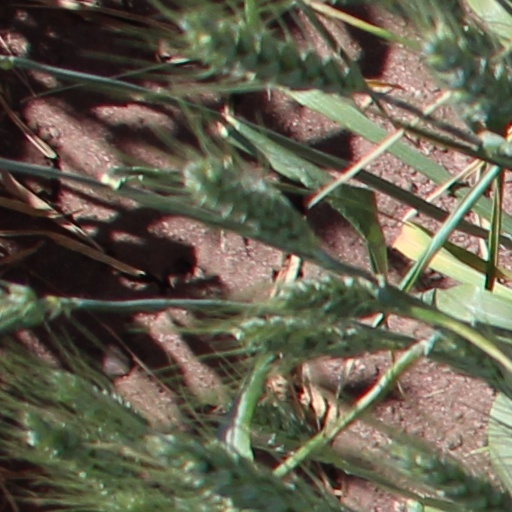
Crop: wheat